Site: brandenburg
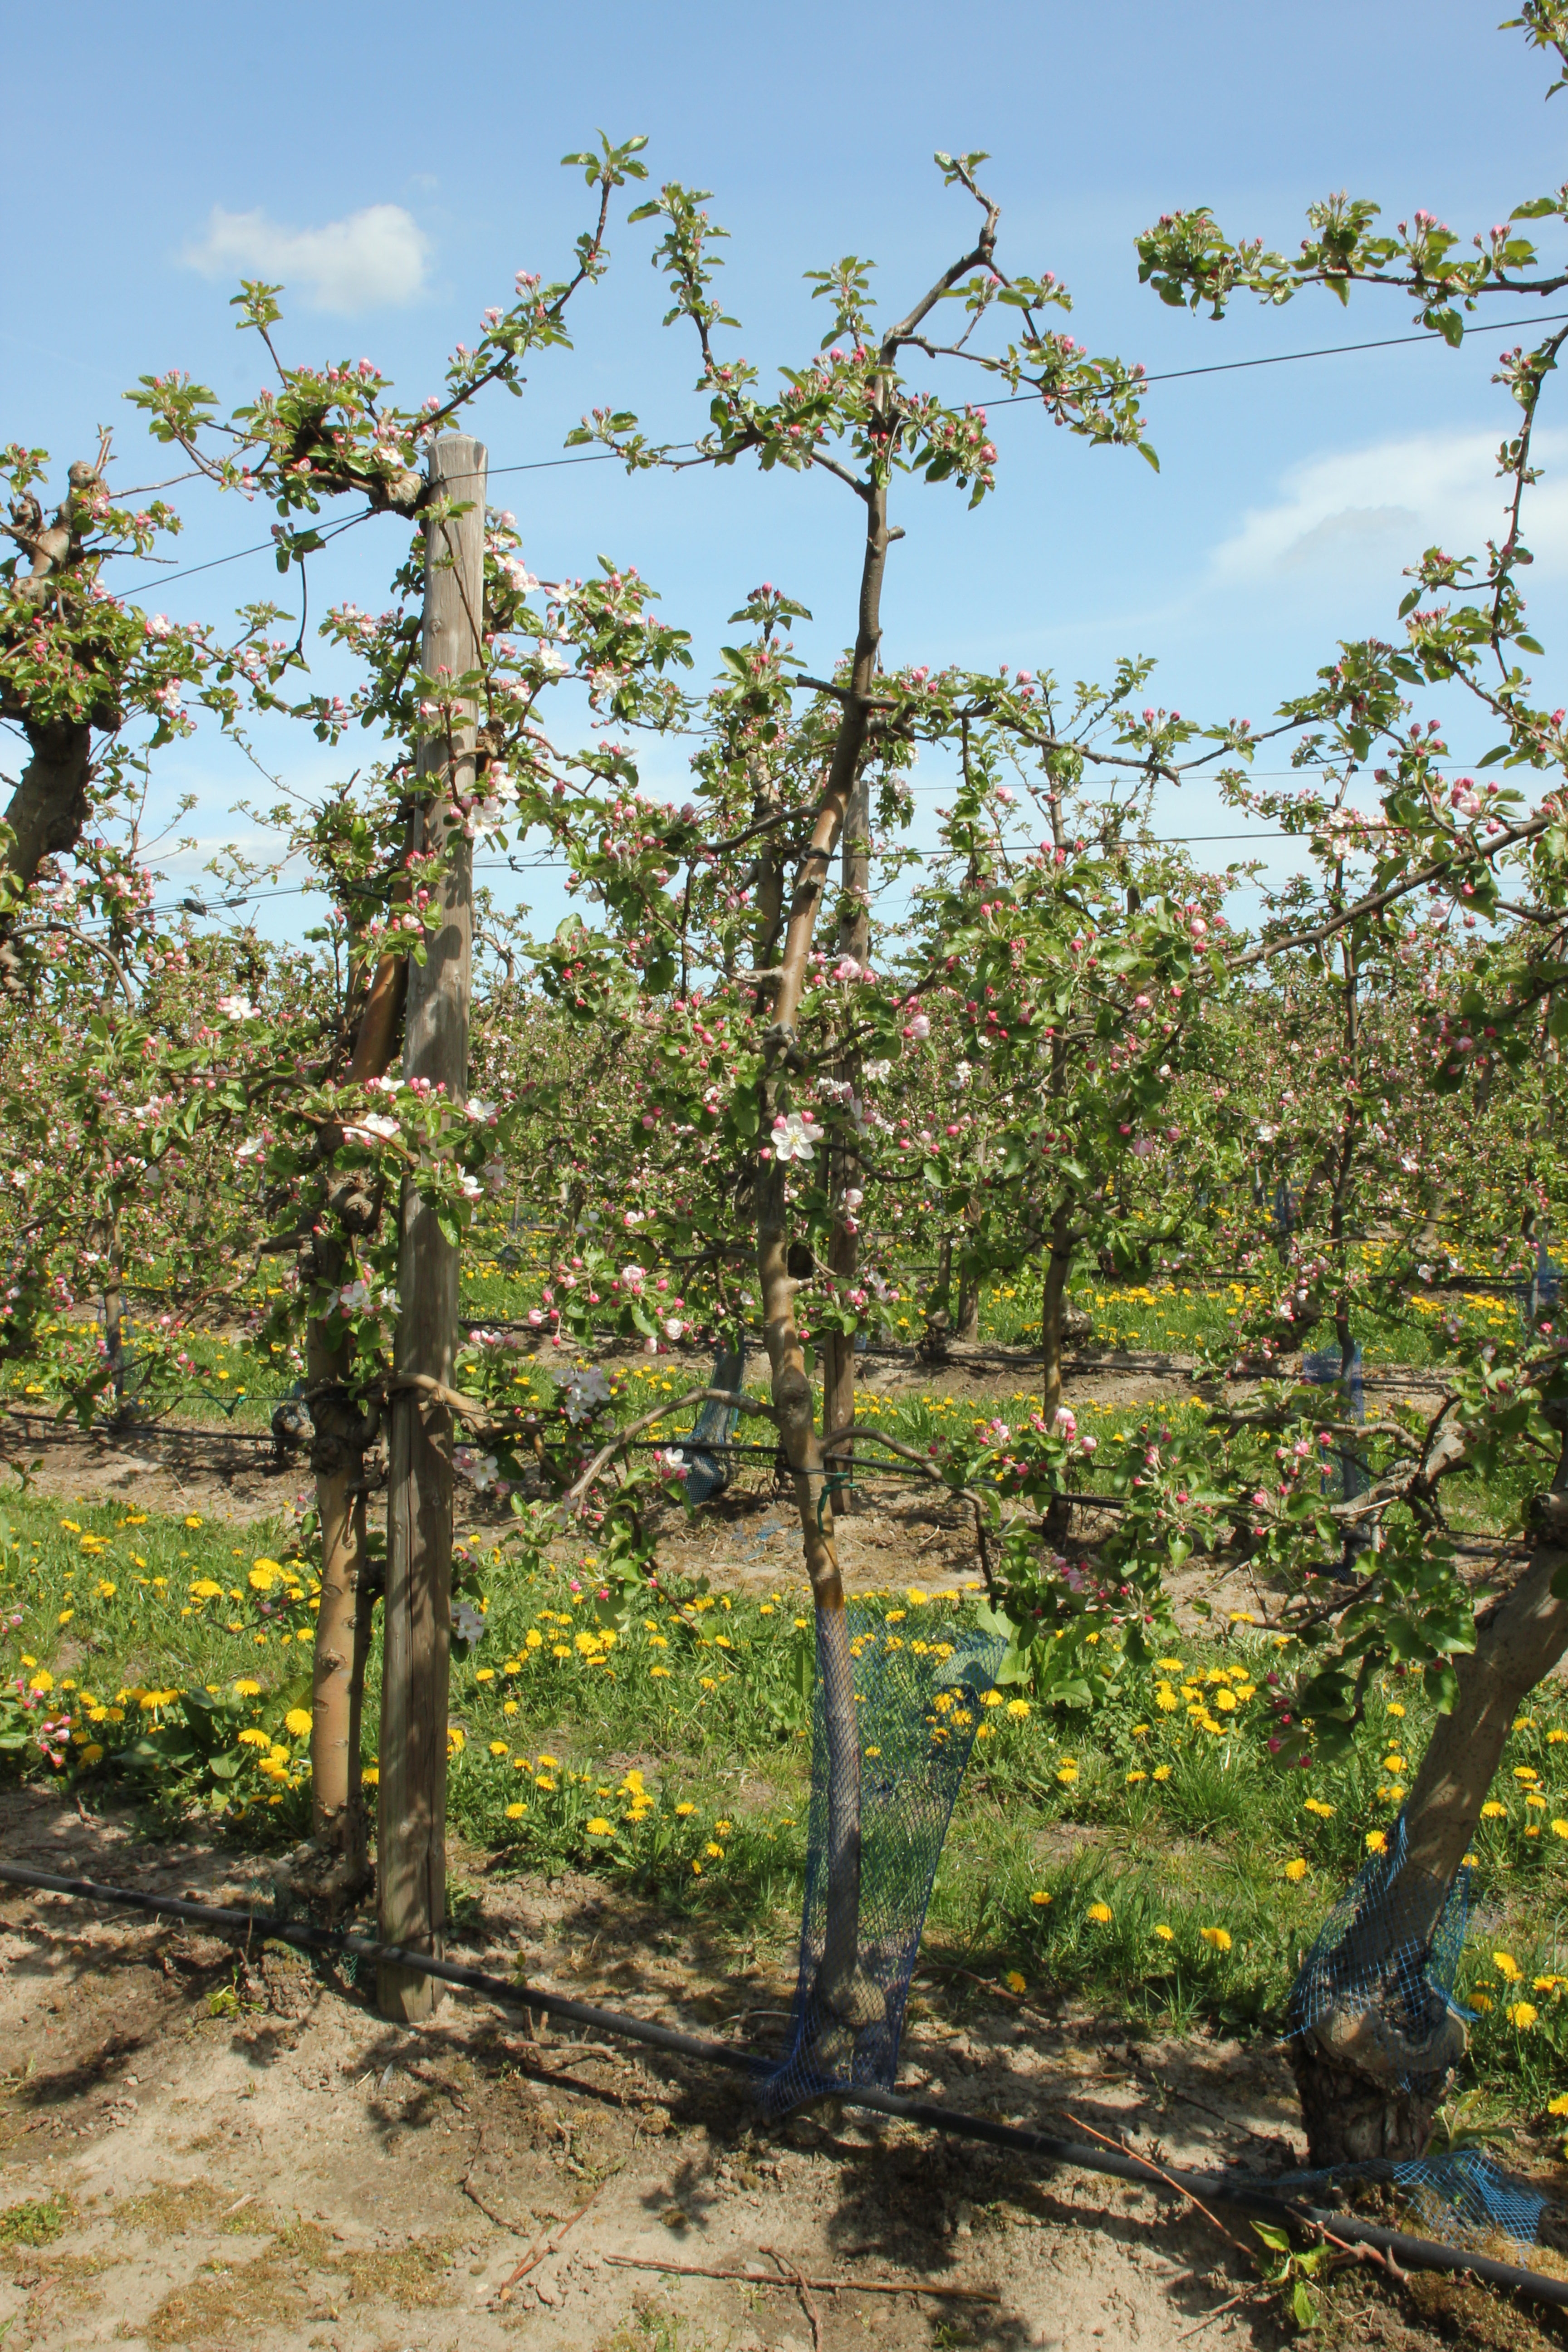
Growth stage (BBCH 57): Inflorescence emergence